International Workers' Day

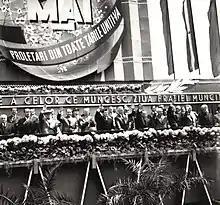
Delegates of the Romanian Communist Party on 1 May 1965

The first International Workers' Day celebration in Italy took place in 1890. It started initially as an attempt to celebrate workers' achievements in their struggle for their rights and for better social and economic conditions. It was abolished under the Fascist regime and immediately restored after the Second World War. (During the fascist period, a "Holiday of the Italian Labour" was celebrated on 21 April, the date of , when Rome was allegedly founded.) In 1947, following an unexpected electoral victory of the Popular Democratic Front in Sicily, local secessionists and pro-USA mafia hitmen killed 14 and injured 27 firing machine guns at an International Workers' Day celebration in the Portella della Ginestra Massacre.